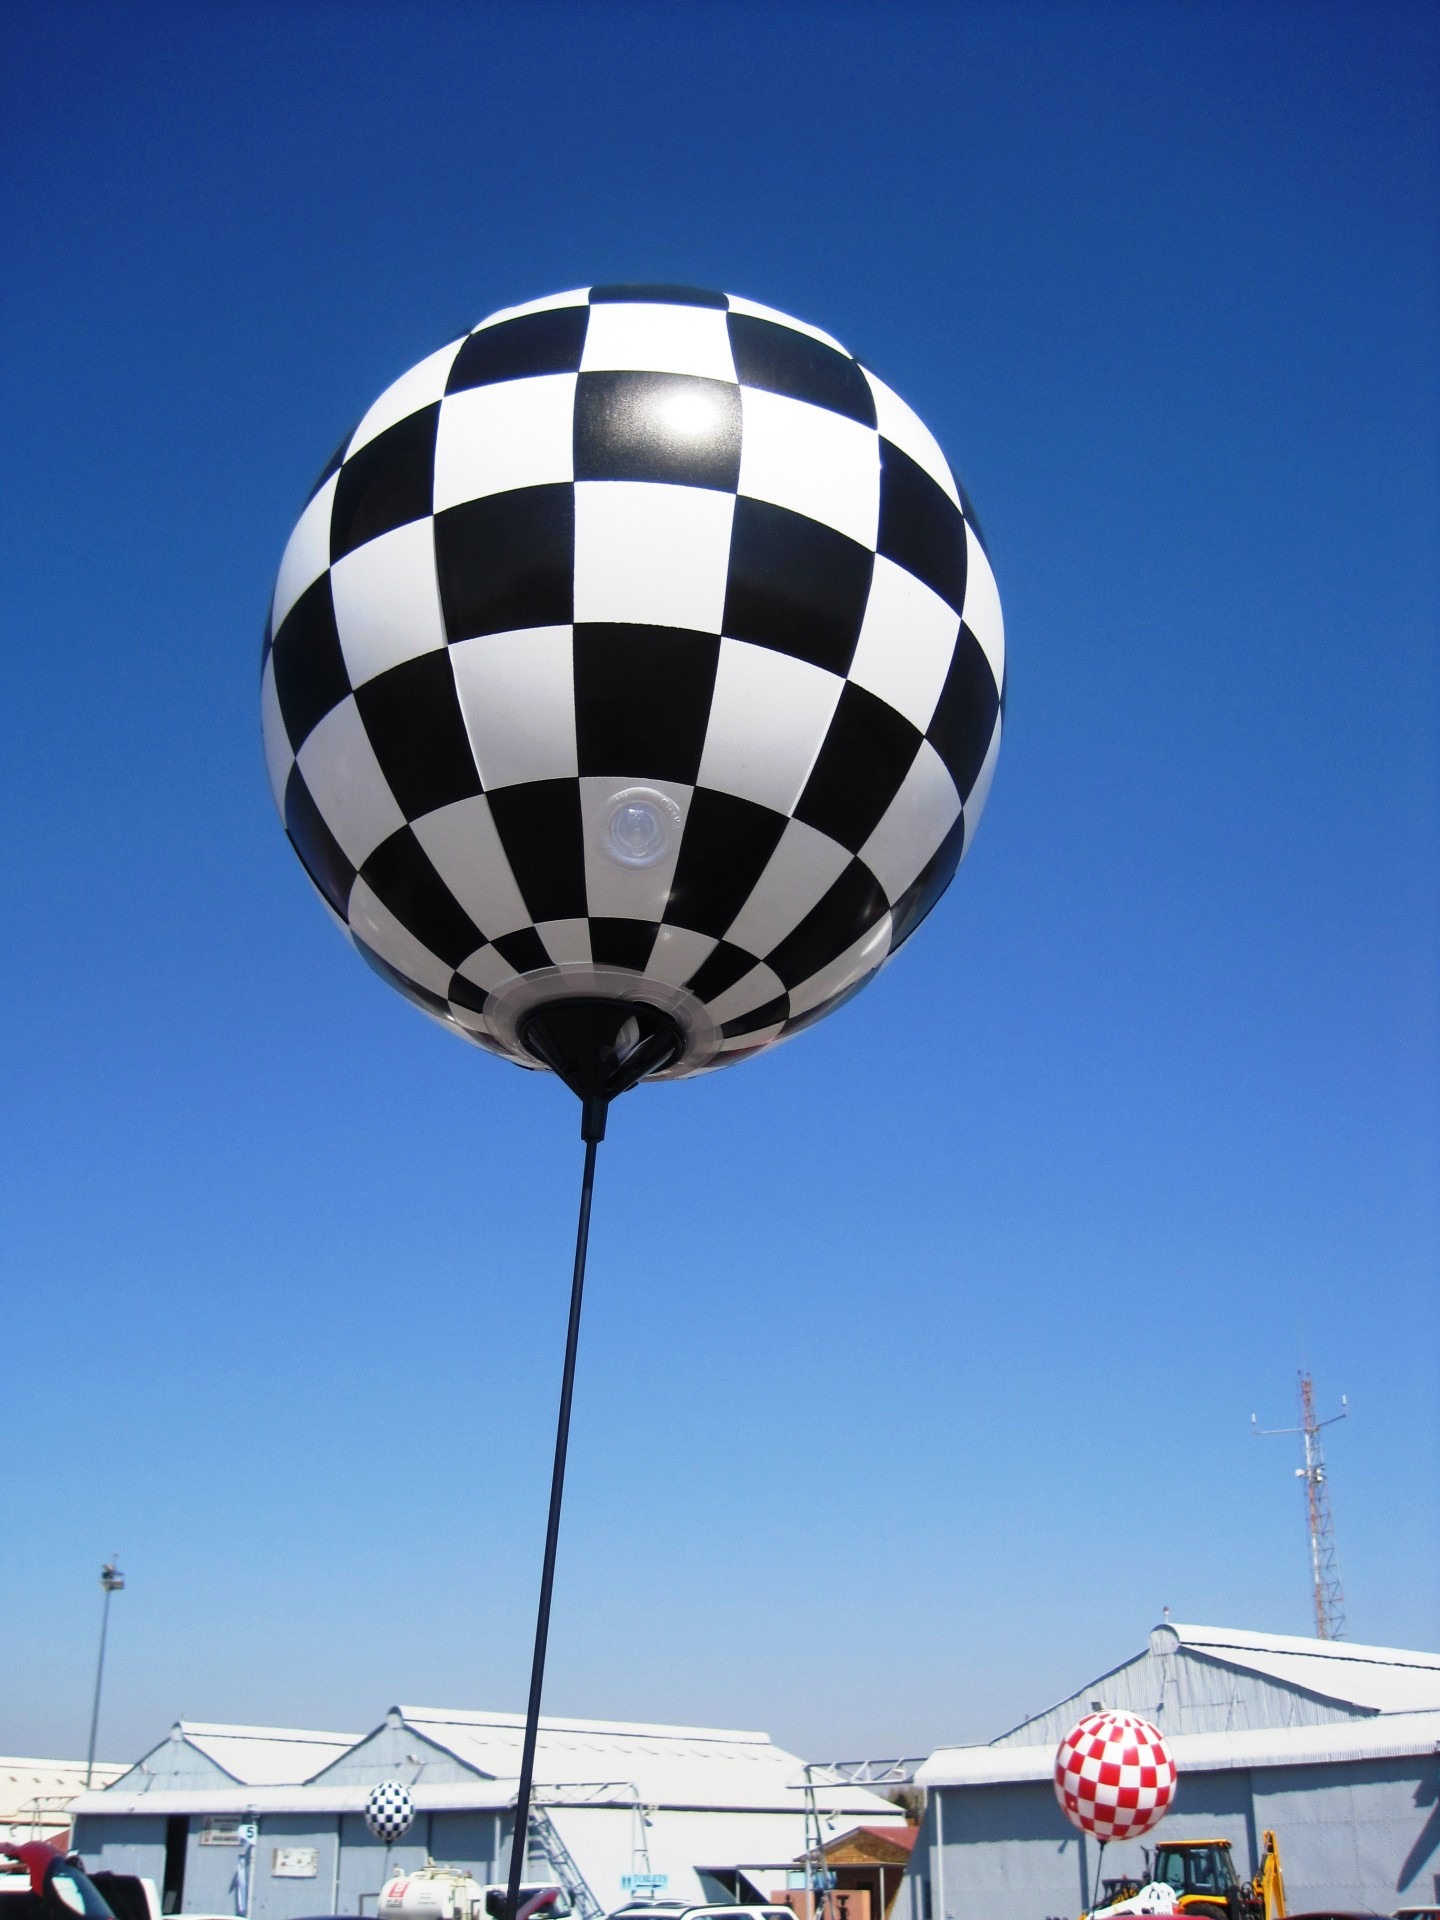
abstract, sky, white, round, balloon, hot air balloon, aircraft, pattern, geometric, vehicle, black, toy, blocks, shiny, checkered, hot air ballooning, afloat, atmosphere of earth